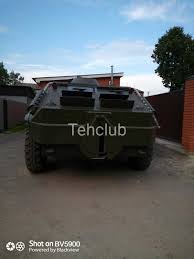
Label: BTR-60